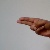
The image shows a hand gesture representing the letter 'H' in Indian Sign Language.